Hyperthermophile

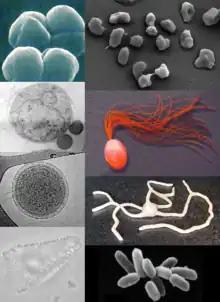
Different morphologies and classes of hyperthermophilic microorganisms

Due to their extreme environments, hyperthermophiles can be adapted to several variety of factors such as pH, redox potential, level of salinity, and temperature. They grow (similar to mesophiles) within a temperature range of about 25–30 °C between the minimal and maximal temperature. The fastest growth is obtained at their optimal growth temperature which may be up to 106 °C. The main characteristics they present in their morphology are: